Senorise Perry

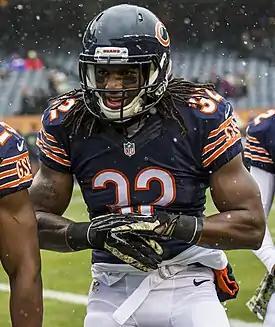
Perry with the Chicago Bears in 2014

Senorise Perry (born September 19, 1991) is an American former professional football running back and current college football coach. He is the running backs coach for Wofford College, a position he has held since 2023. He played college football at Louisville. He was signed by the Chicago Bears as an undrafted free agent in 2014 and has also played for the Miami Dolphins, Buffalo Bills, and Tennessee Titans.